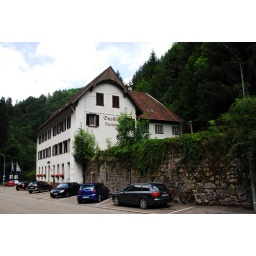
within the black forest